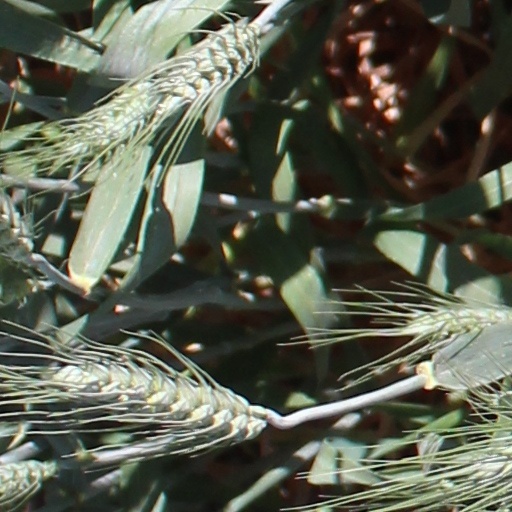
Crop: wheat